Sazan

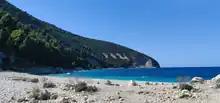
Bay of St. Nicholas

Sazan is the largest island in the country and Albania's westernmost point. It is strategically located at the entrance to the Bay of Vlorë, in the eastern Strait of Otranto separating Italy from Albania. It is also located at the informal junction line of the Adriatic and Ionian Sea inside the Mediterranean Sea, which is just to the south according to international scientific bodies.